Charles Jenkins (basketball)

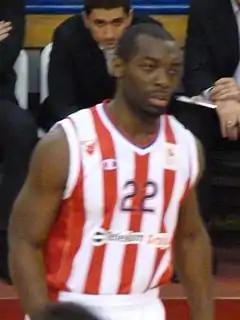
Jenkins with Crvena zvezda in December 2013

On July 30, 2013, following interest from Maccabi Tel Aviv and Olimpia Milano, Jenkins signed a one-year contract with the Serbian team Crvena zvezda, citing its superior financial offer as his main consideration due to having no specific knowledge of any European clubs. Joining the squad coached by Dejan Radonjić, Jenkins came in alongside a number of acquisitions—including center Boban Marjanović, coveted small forward Blake Schilb, shooting guard Jaka Blažič, and power forward Ivan Radenović—as the Adriatic League runner-up looked to reinforce on all positions ahead of its return to Euroleague after 14 years as well as continuation of the chase for its first Adriatic League title domestically. With experienced returning players—point guard DeMarcus Nelson in his second season with the team, small forward Marko Simonović, and center Raško Katić—newly-acquired Schilb, coming off a great Euroleague season with Élan Chalon and signed to a 3-year contract, was projected to lead the team in Euroleague.